Creep-testing machine

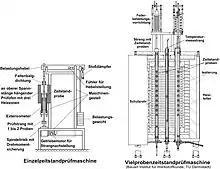
Creep testing machine

The first creep testing machines were created in 1948 in Britain to test materials for aircraft to see how they would stand in high altitudes, temperature and pressure. The machines were first developed to further calculate and understand the steady rate of creep in materials.